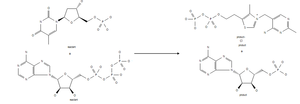
Synthèse de la Thiamine pyrophosphate
La sulbutiamine est une molécule dérivée de la vitamine B1.